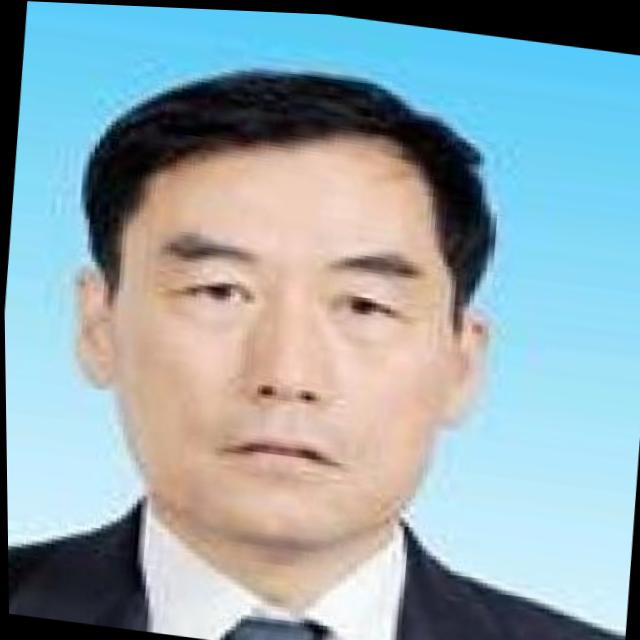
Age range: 45-64